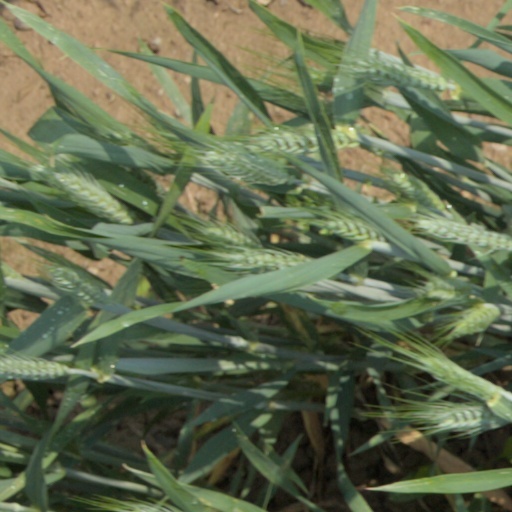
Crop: wheat